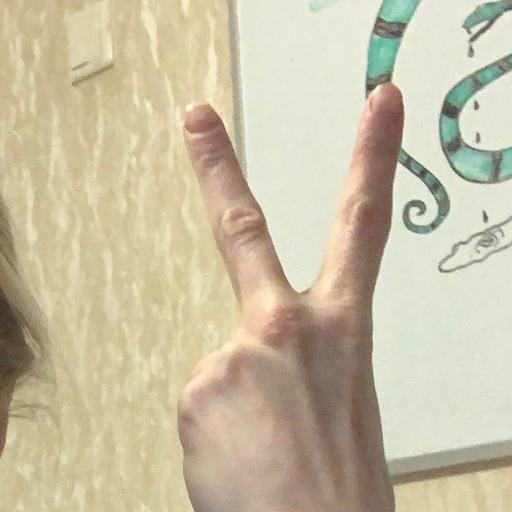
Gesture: peace_inverted